Malcolm Ruff

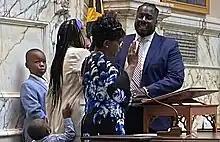
Malcolm Ruff, with his family, being sworn in by House Speaker Adrienne A. Jones

In May 2023, following the appointment of state delegate Tony Bridges as the Assistant Secretary for the Maryland Department of Transportation, Ruff applied to fill the vacancy left by his resignation in the Maryland House of Delegates. In June 2023, the Baltimore City Democratic Central Committee voted to send Governor Wes Moore the names of both Ruff and former state delegate Angela Gibson for consideration to fill the vacancy. On June 18, 2023, Moore appointed Ruff to fill the vacancy. He was sworn in on July 6, 2023.